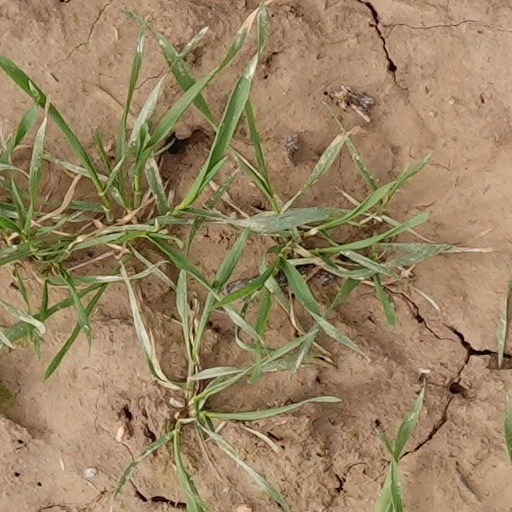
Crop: wheat